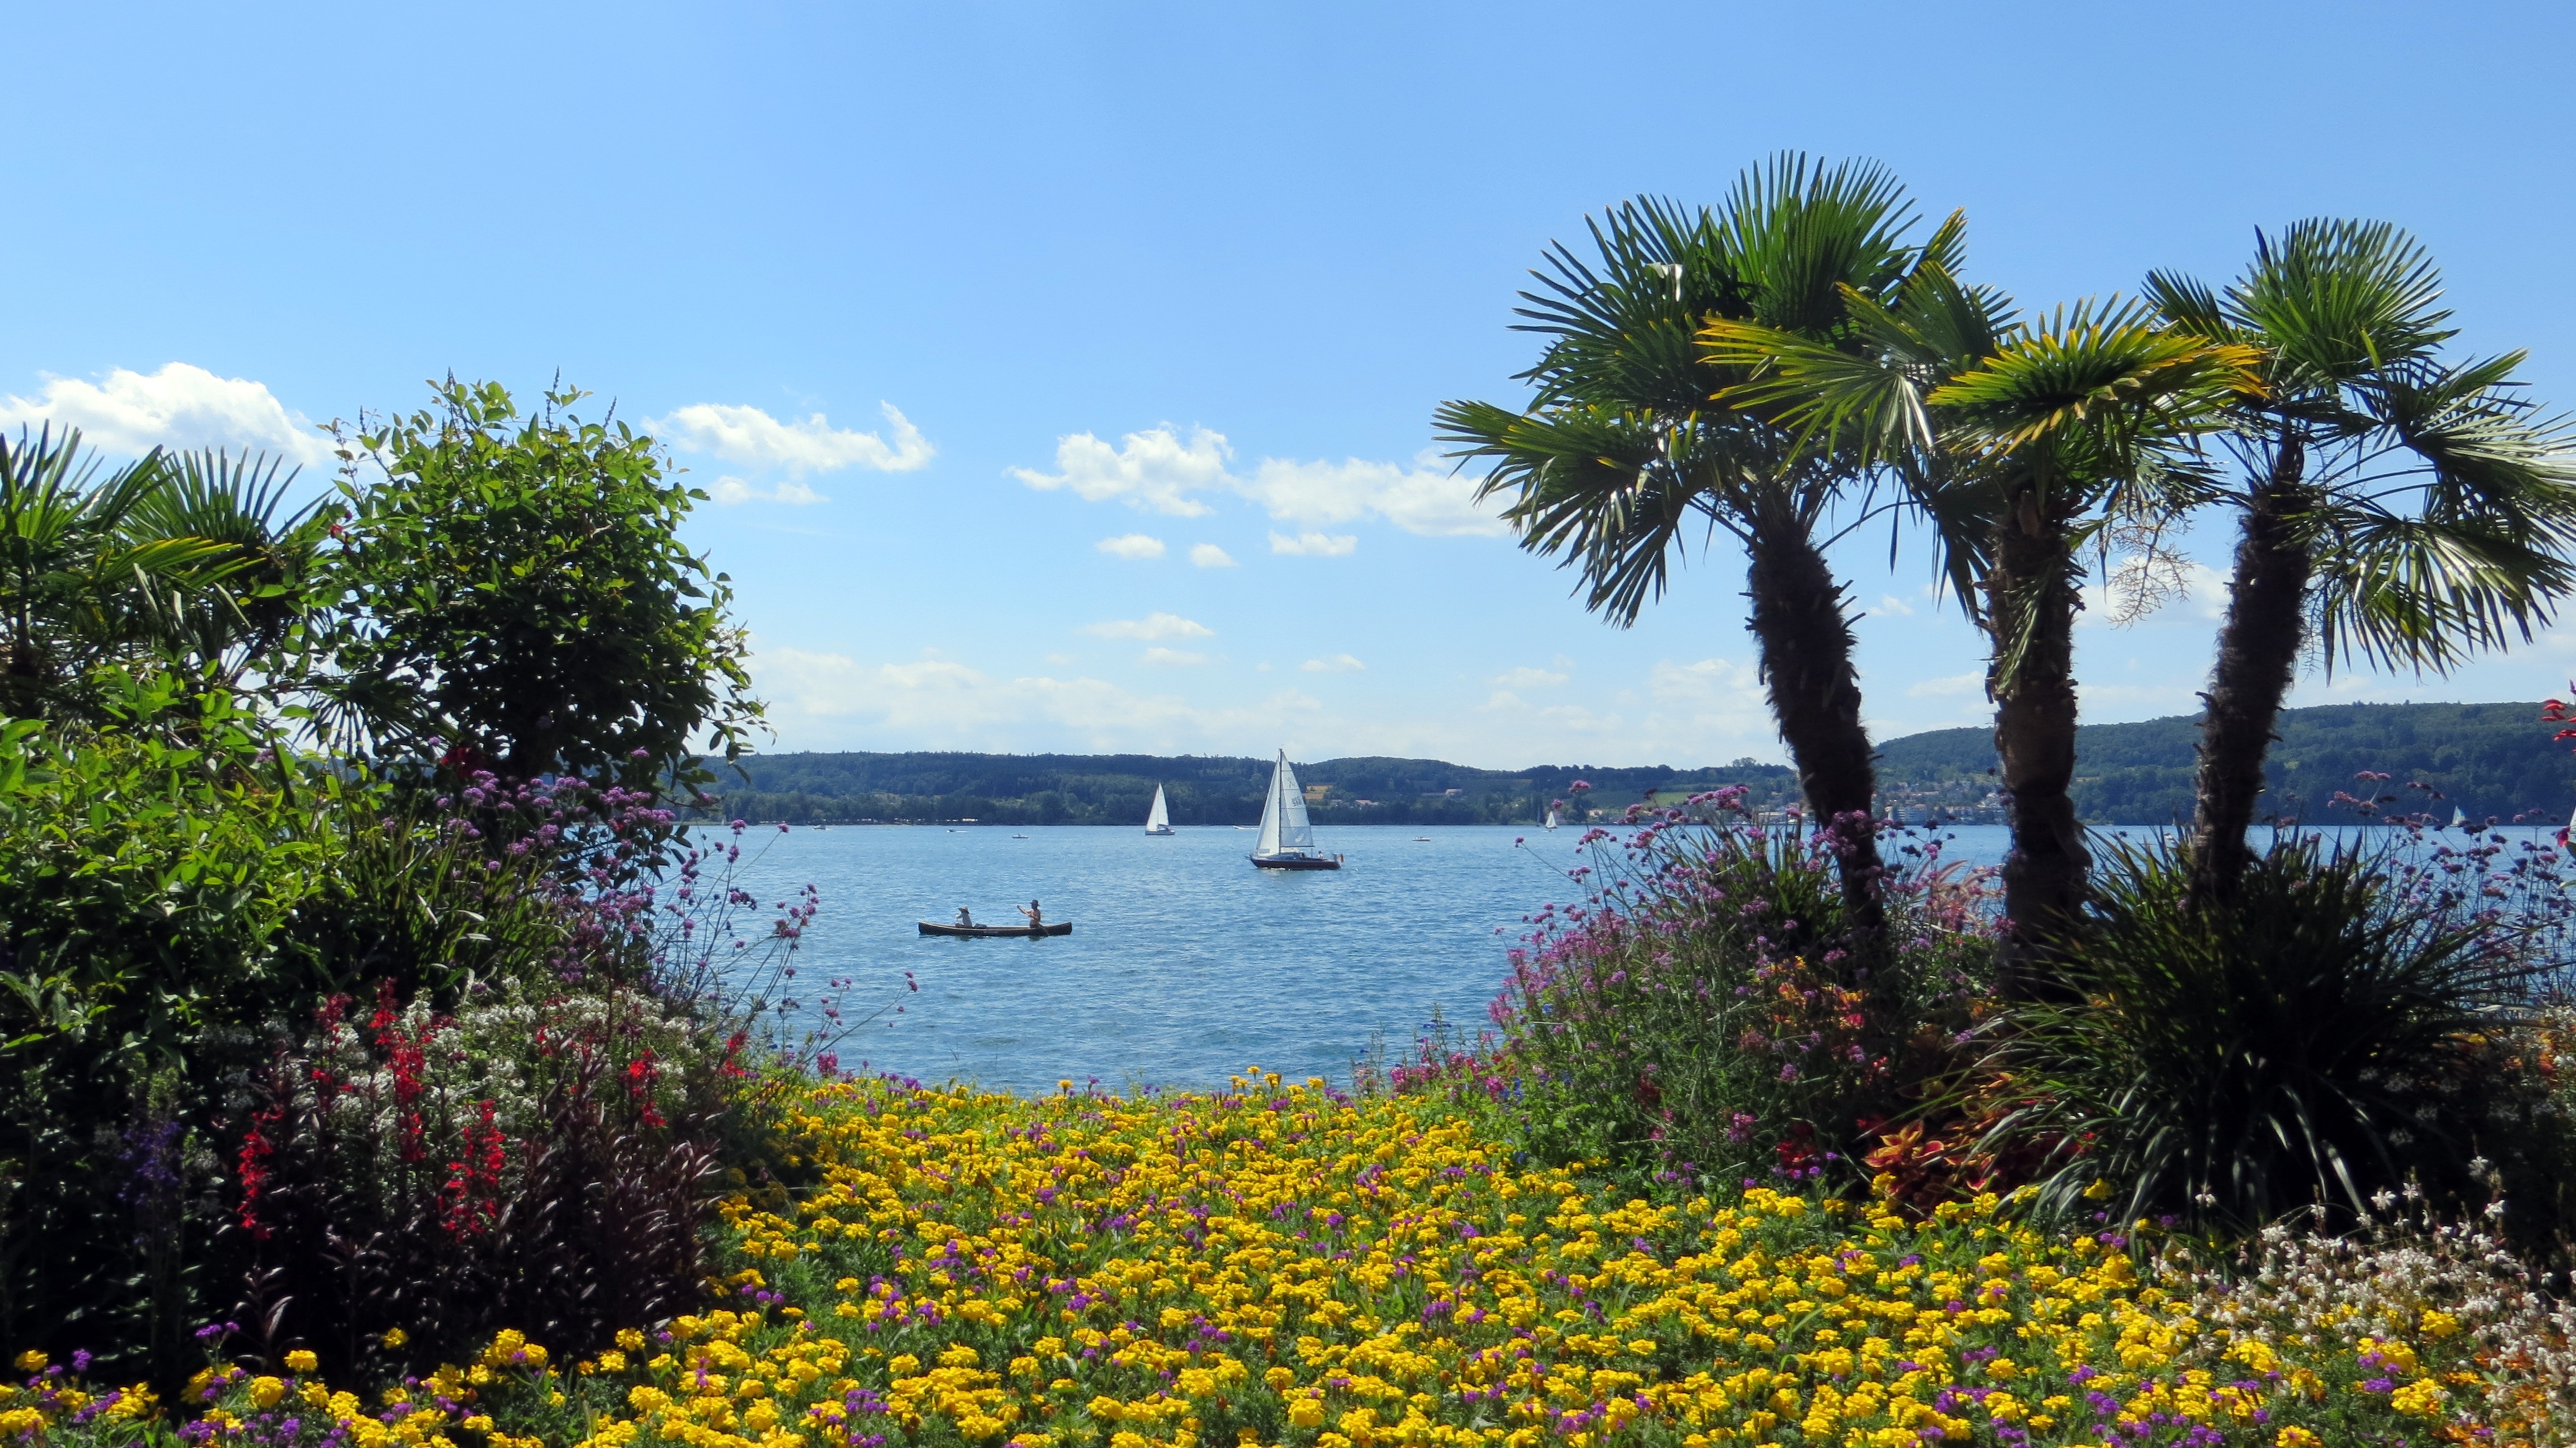
beach, sea, coast, tree, water, shore, flower, lake, city, village, bay, tourism, flowers, vegetation, ships, promenade, palm trees, ecosystem, berlingen, lake constance, arecales